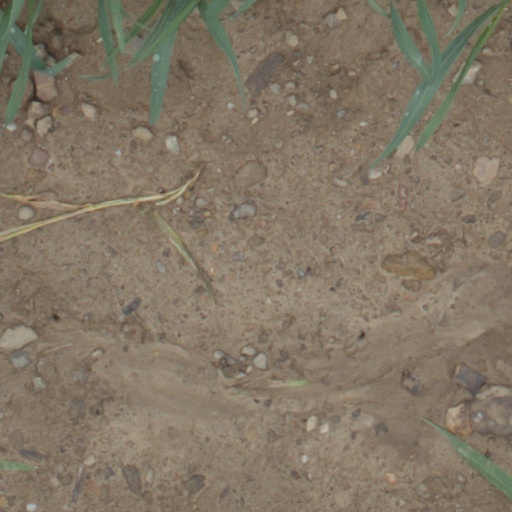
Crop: wheat